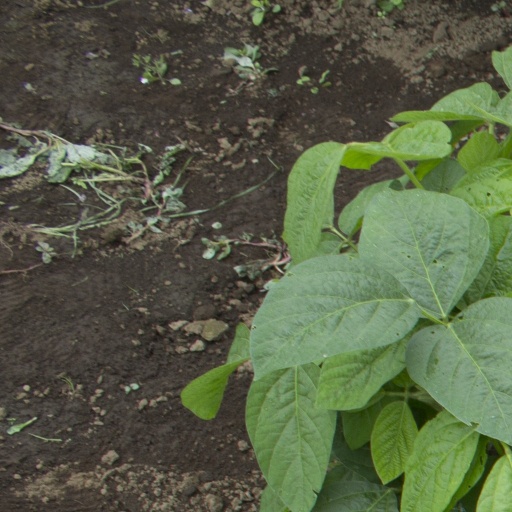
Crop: soybean